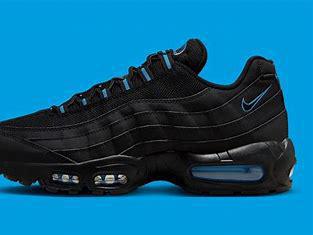
Brand: Nike
Model: Air Max 95